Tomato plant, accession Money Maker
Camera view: vertical (180 deg); turntable rotation: 180 degrees
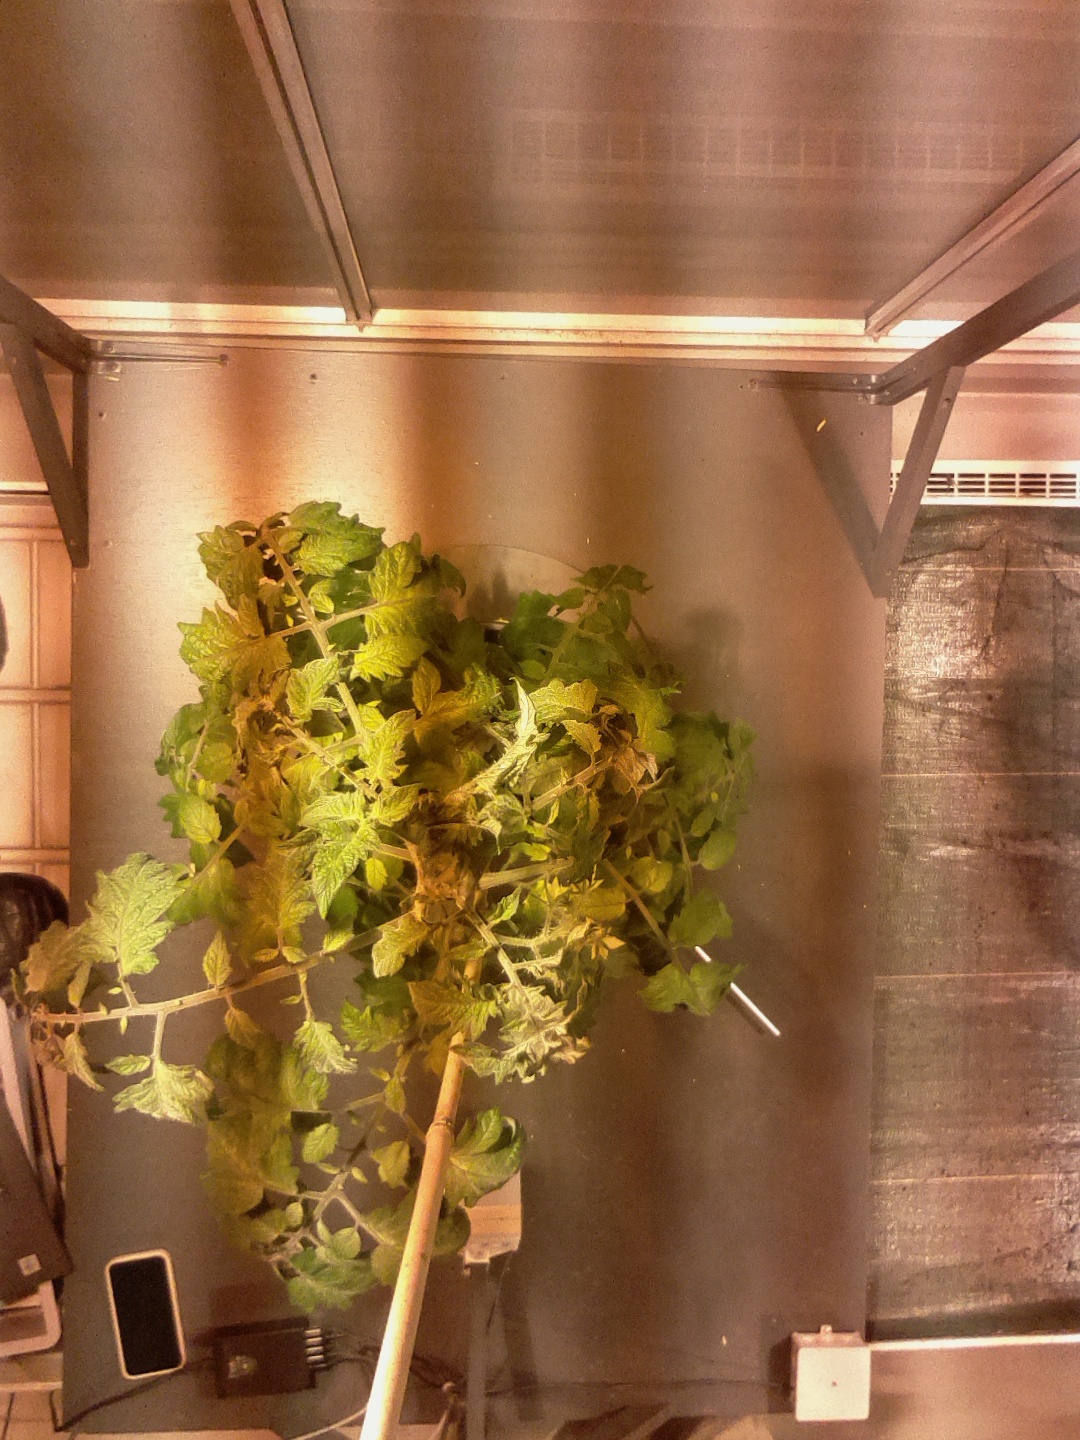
BBCH growth stage 69: End of flowering, 90%-100% of flowers open, more petals falling